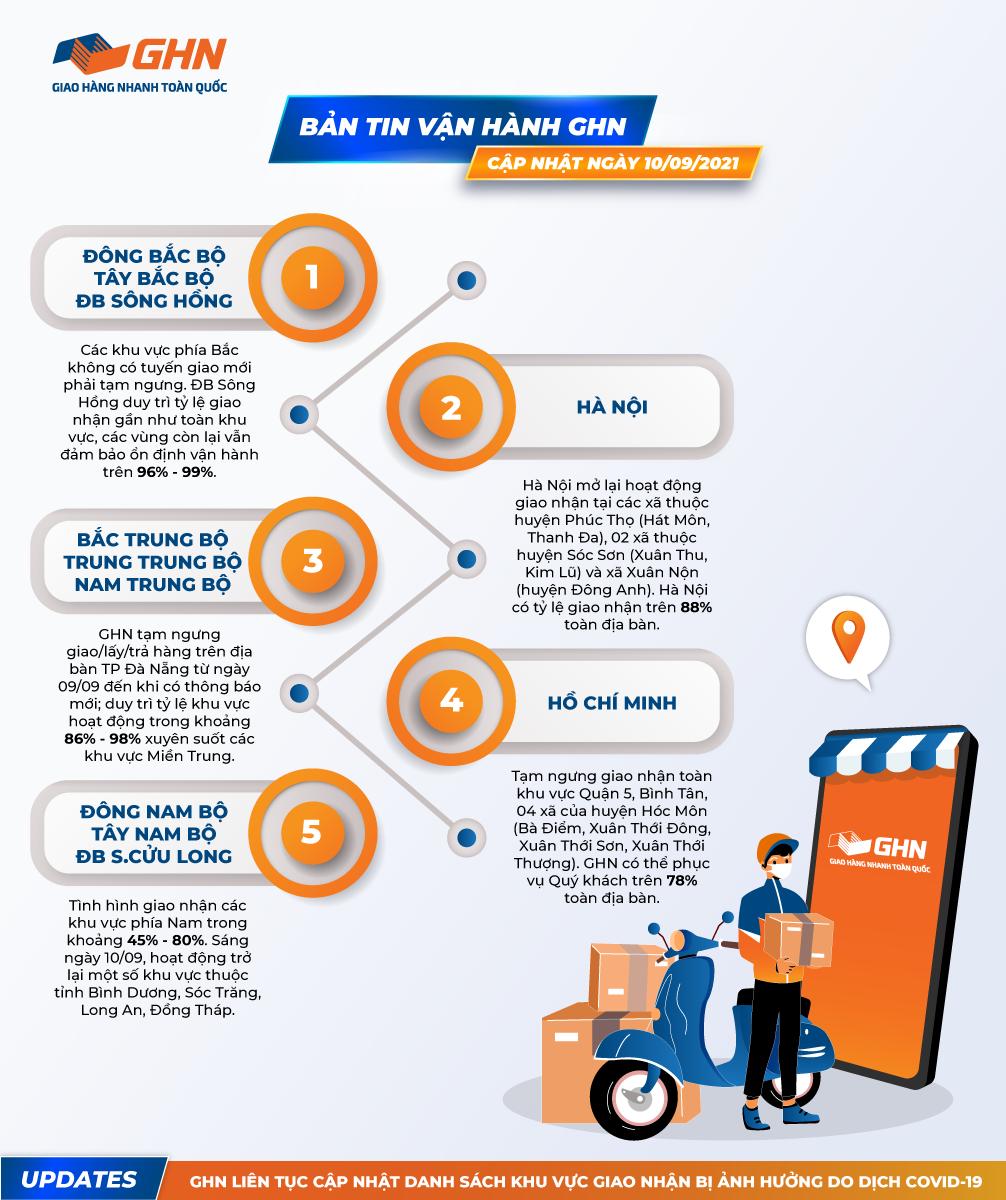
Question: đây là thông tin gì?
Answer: bản tin vận hành ghn